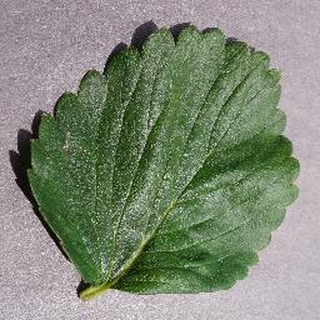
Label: healthy_strawberry